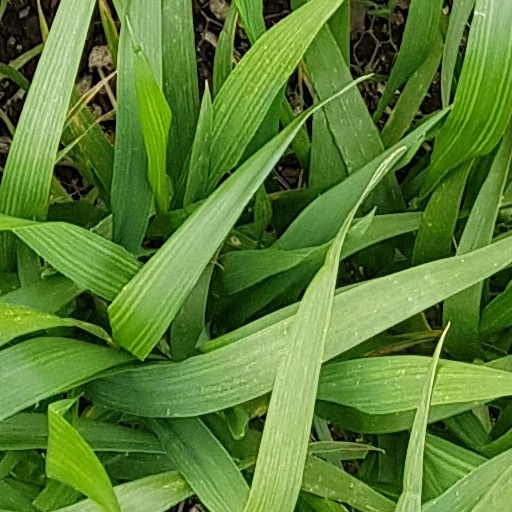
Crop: wheat